Order of the Paulownia Flowers

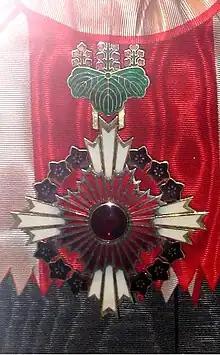
Badge of the Grand Cordon of the Order of the Paulownia Flowers

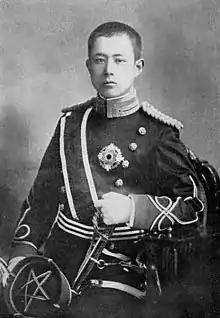
Prince Naruhisa Kitashirakawa

The "badge" for the Order is a gilt cross with white enameled rays, bearing a central emblem of a red enameled sun disc surrounded by red rays, and with three paulownia blossoms between each arm of the cross. It is suspended from three enameled paulownia leaves on a sash in red with white border stripes, and is worn on the right shoulder.